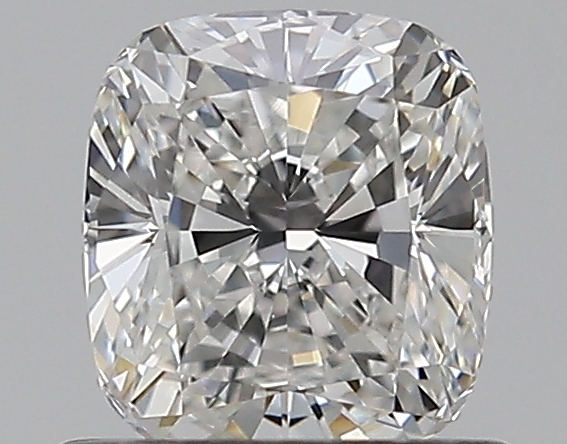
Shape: cushion
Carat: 0.7
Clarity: VVS1
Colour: F
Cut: EX
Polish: EX
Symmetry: EX
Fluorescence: N
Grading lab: GIA
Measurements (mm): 5.35 x 4.83 x 3.32